John Giblin

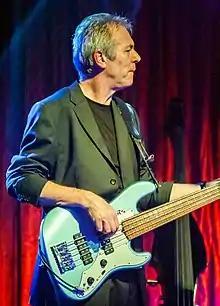
Giblin in 2007

John Giblin (26 February 1952 – 14 May 2023) was a Scottish musician who worked as an acoustic and electric bass player spanning jazz, classical, rock, folk, and avant-garde music. He was a member of Simple Minds from 1985 to 1988, and worked as a session musician for a variety of artists including Peter Gabriel, Phil Collins, Kate Bush and Elkie Brooks.